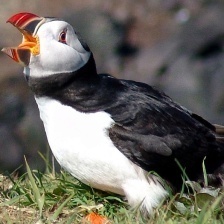
Species: PUFFIN
Scientific name: FRATERCULA